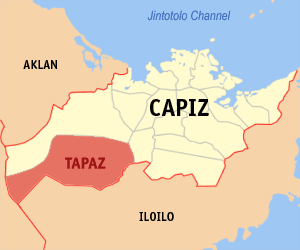
Tapaz est une municipalité de la province de Cápiz, aux Philippines. En 2015, la localité compte 51 313 habitants.